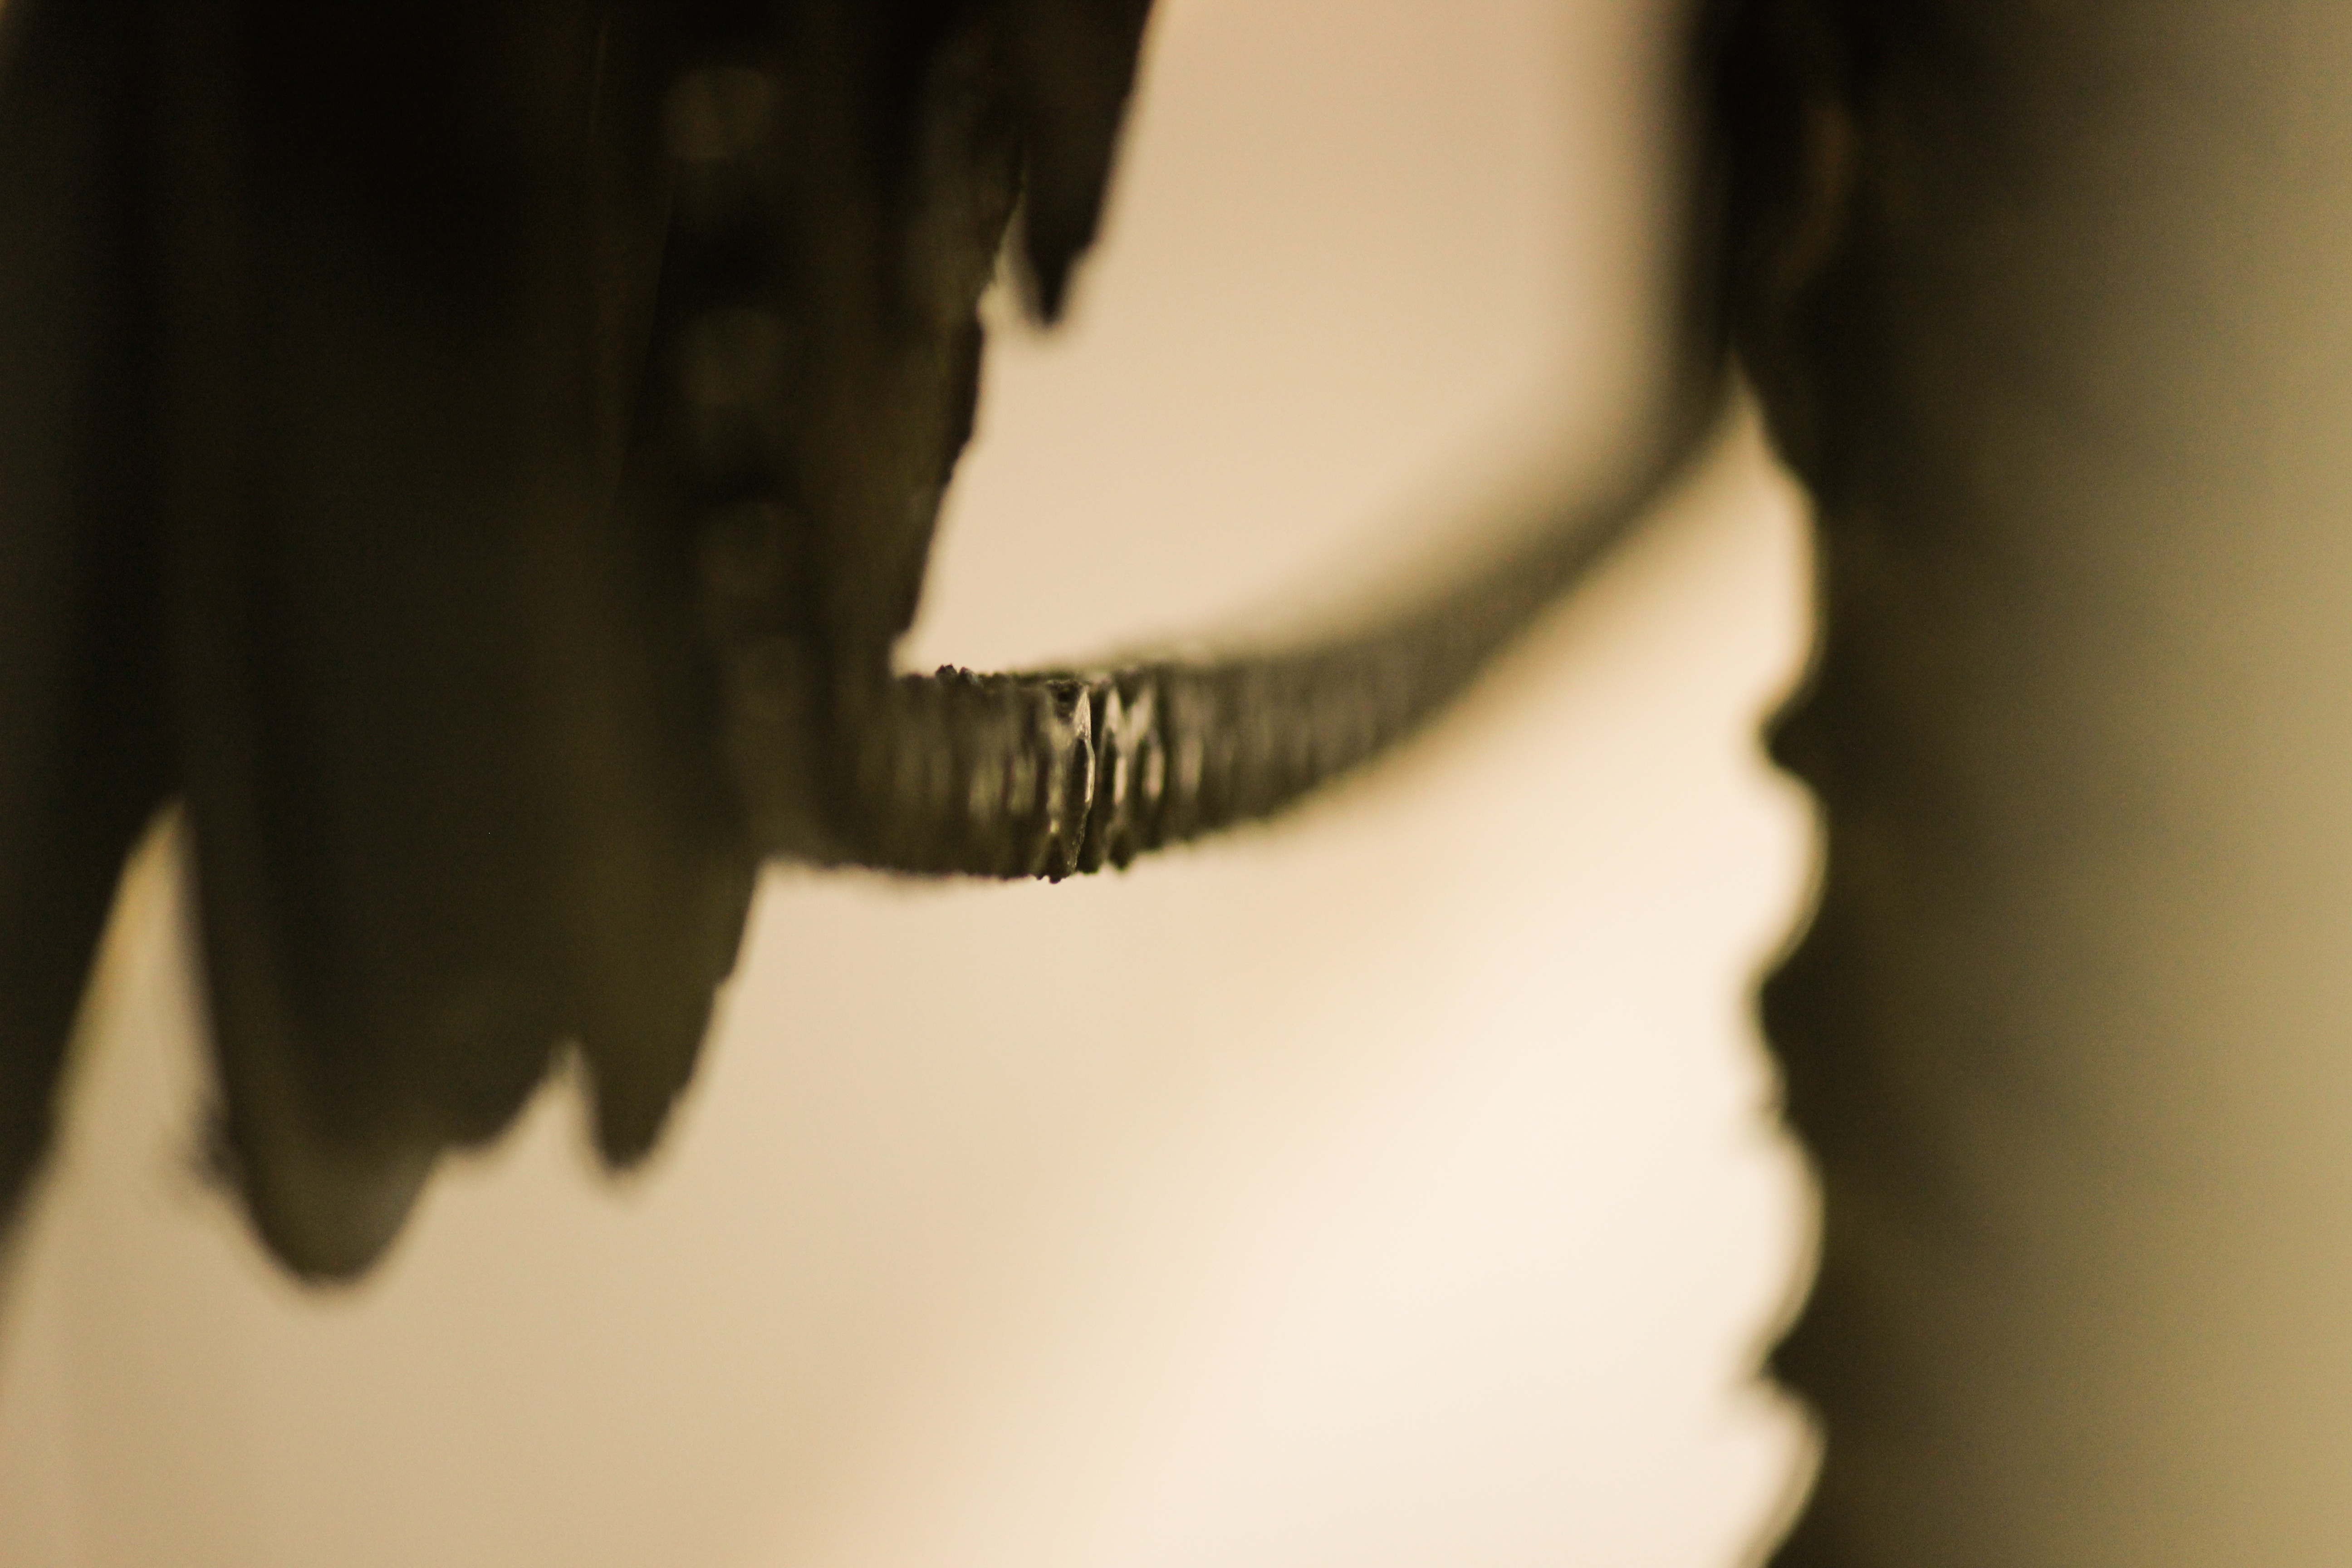
hand, light, white, photography, portrait, green, color, shadow, darkness, black, mouth, close up, human body, temple, eye, head, skin, beauty, organ, emotion, macro photography, sense